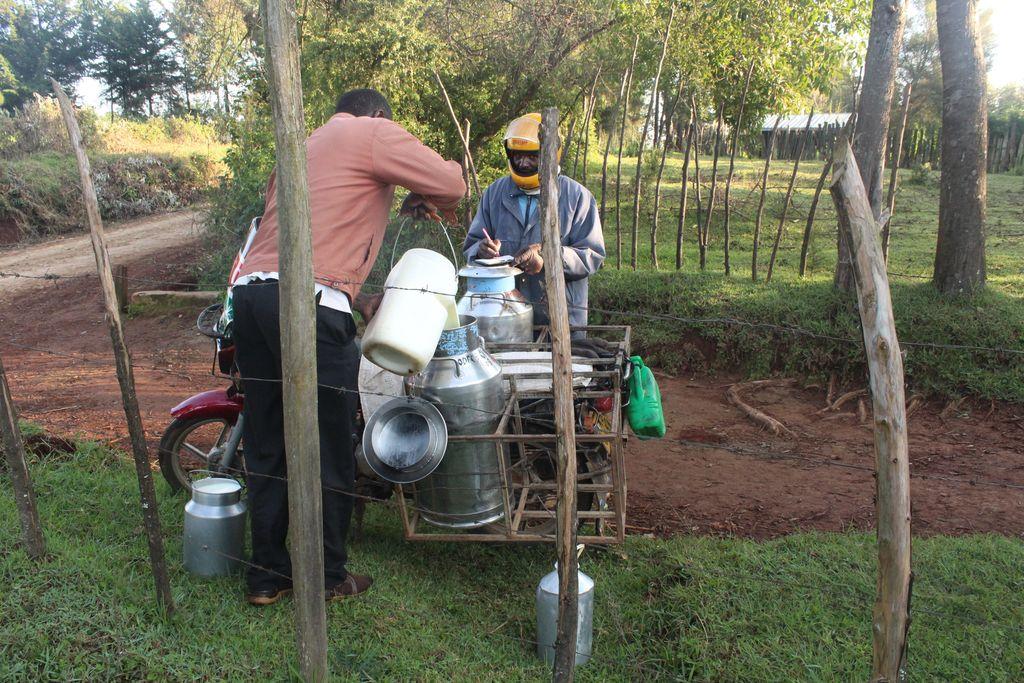
Hapa ni shamba hapa ni kijijini ambapo kuna mtu wa bodaboda
ambaye ananunua maziwa ya wakulima ili aweze kuenda
kuziuza maziwa hizo.
Mtu huyo wa pikipiki anaandika nambari ya maziwa ambayo ameichukua.